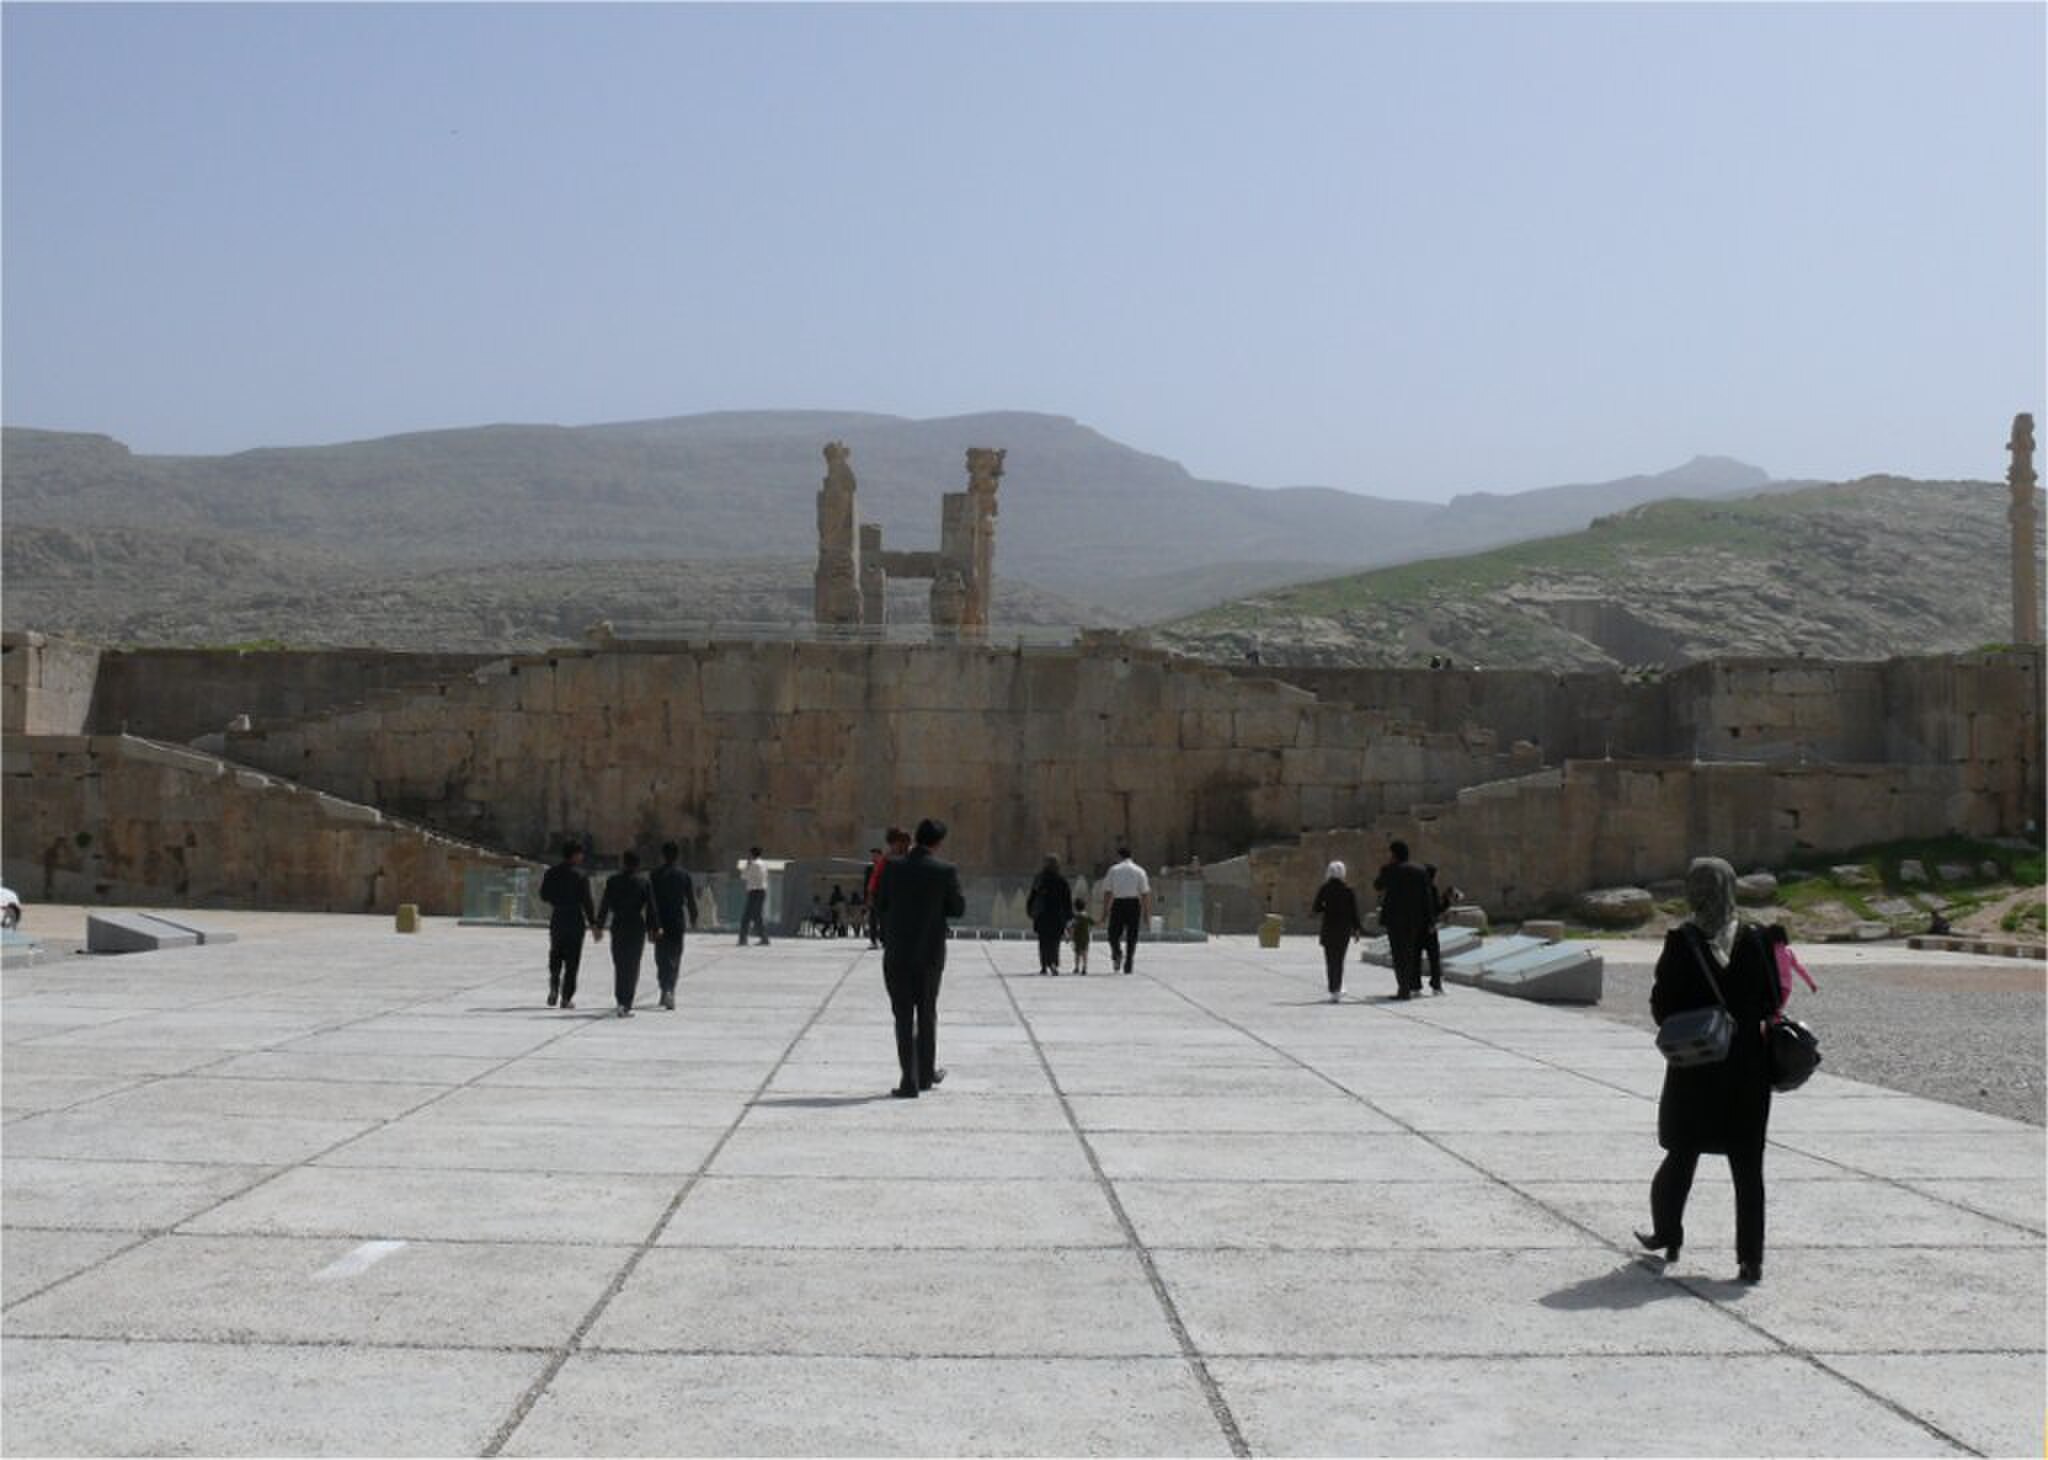
Title: Persepolis main stairway
Description: Persepolis, Main Stairway, Iran
Date: 2007-04
Categories: Self-published work, PD-self, People in Persepolis, Remote views of Gate of All Nations, Terrace Stairway of Persepolis